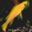
Label: aquarium_fish